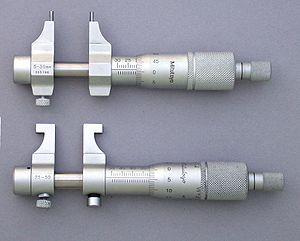
Metrologi
Mikrometre til målinger
Metrologi er videnskaben om målinger og måleteknik. Videnskaben beskæftiger sig med målinger af fysiske størrelser, fx længde, masse, tid, strømstyrke, spænding, farve og hastighed.